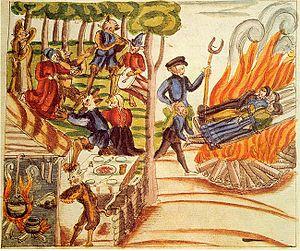
La chasse aux sorcières est la poursuite, la persécution et la condamnation systématique et en masse de personnes accusées de pratiquer la sorcellerie. Si la condamnation des pratiques de sorcellerie se rencontre à toutes les époques et dans toutes les civilisations, cette chasse aux sorcières du Moyen Âge tardif et surtout de la Renaissance est particulière par la croyance en un complot organisé de sorcières se réunissant en sabbat pour détruire la chrétienté en faisant un pacte avec le diable, et par la persécution et la traque massive de ces prétendues sorcières.